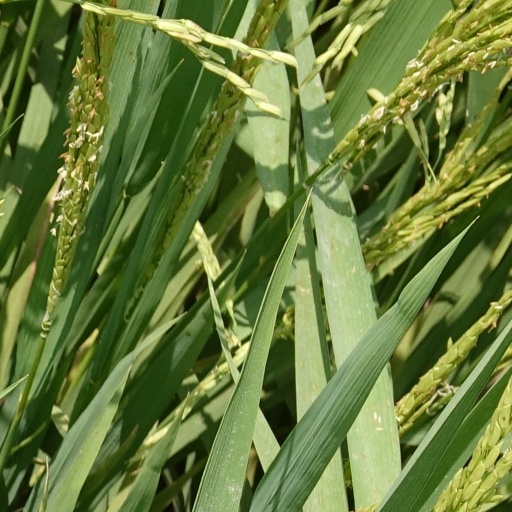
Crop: rice